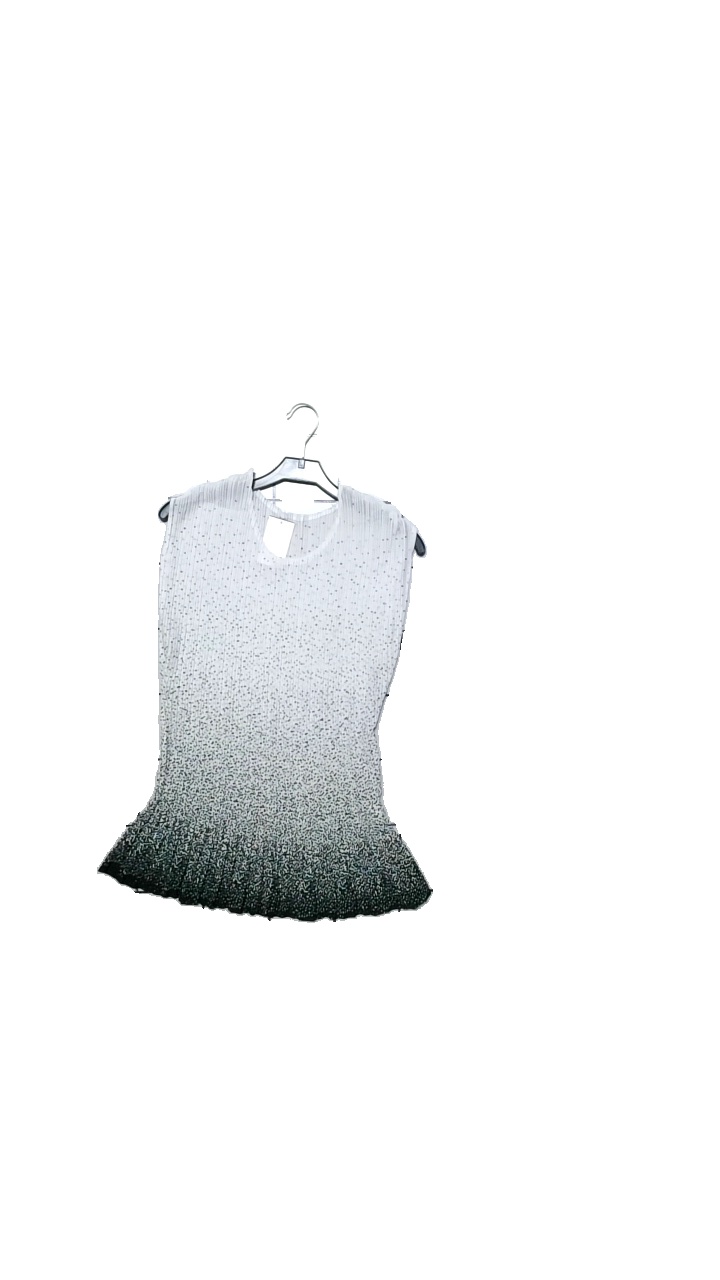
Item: Top (Ladies)
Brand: Missing
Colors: White, Black
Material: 60% viscose, 40% polyester
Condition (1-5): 5
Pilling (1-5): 5
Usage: Reuse
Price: <50